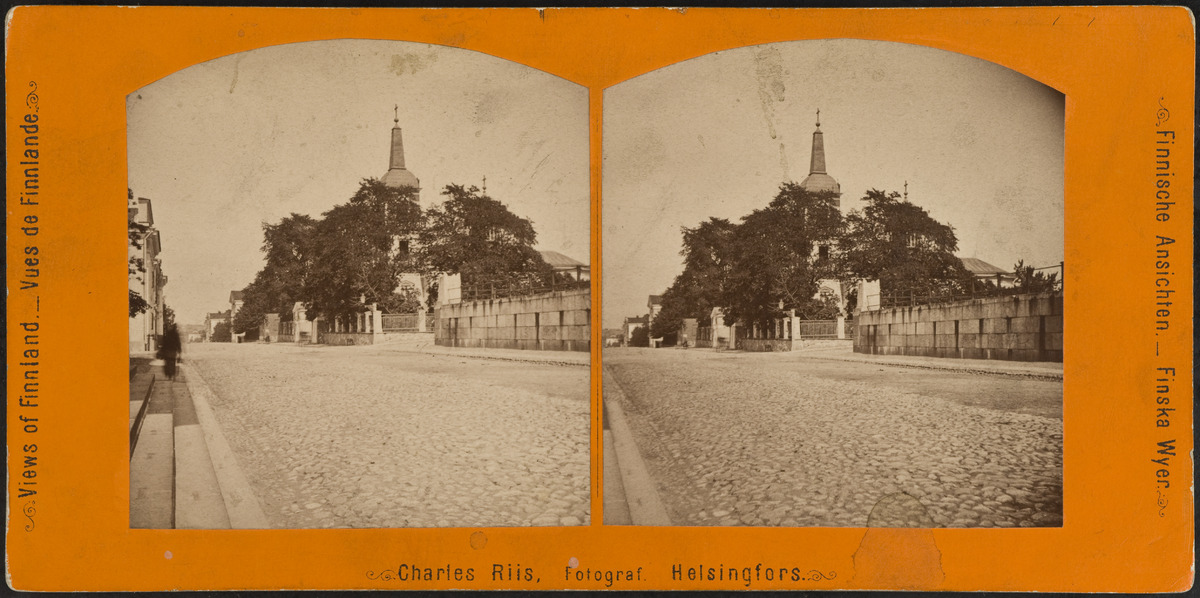
Näkymä Unioninkadulle, Pyhän Kolminaisuuden kirkko, vihitty käyttöön 1827, arkkitehti C
sisällön kuvaus: Näkymä Unioninkadulle, Pyhän Kolminaisuuden kirkko, vihitty käyttöön 1827, arkkitehti C.L. Engel. mustavalkoinen
Kuvaaja: Riis, Charles, valokuvaaja
Ajankohta: kuvausaika 1870 - 1892
Paikka: Suomi, Uusimaa, Helsinki, Kruununhaka Helsinki, Unioninkatu 31
Aiheet: Helsingin ortodoksinen seurakunta, kirkkorakennukset, ortodoksinen kirkko, aidat, kadut